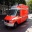
Label: ambulance